Arfaptin

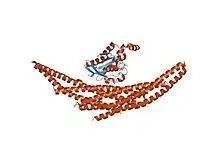
crystal structure analysis of rac1-gdp complexed with arfaptin (p21)

In molecular biology, the arfaptin domain is a protein domain which interacts with ARF1, a small GTPase involved in vesicle budding at the Golgi complex and immature secretory granules. The structure of arfaptin shows that upon binding to a small GTPase, arfaptin forms an elongated, crescent-shaped dimer of three-helix coiled-coils. The N-terminal region of ICA69 is similar to arfaptin.